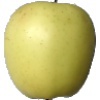
Label: Apple Golden 2